National Mentoring Month

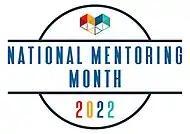
2022 National Mentoring Month Logo

National Mentoring Month is a campaign run throughout January by MENTOR and MENTOR Affiliates across the country. Launched in 2002, the campaign aims to unify and expand the mentoring movement, celebrate the power of relationships, and raise awareness around the importance of youth mentoring in the United States.